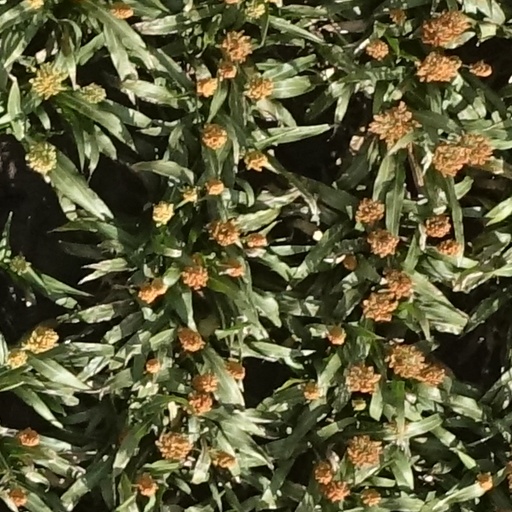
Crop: sorghum